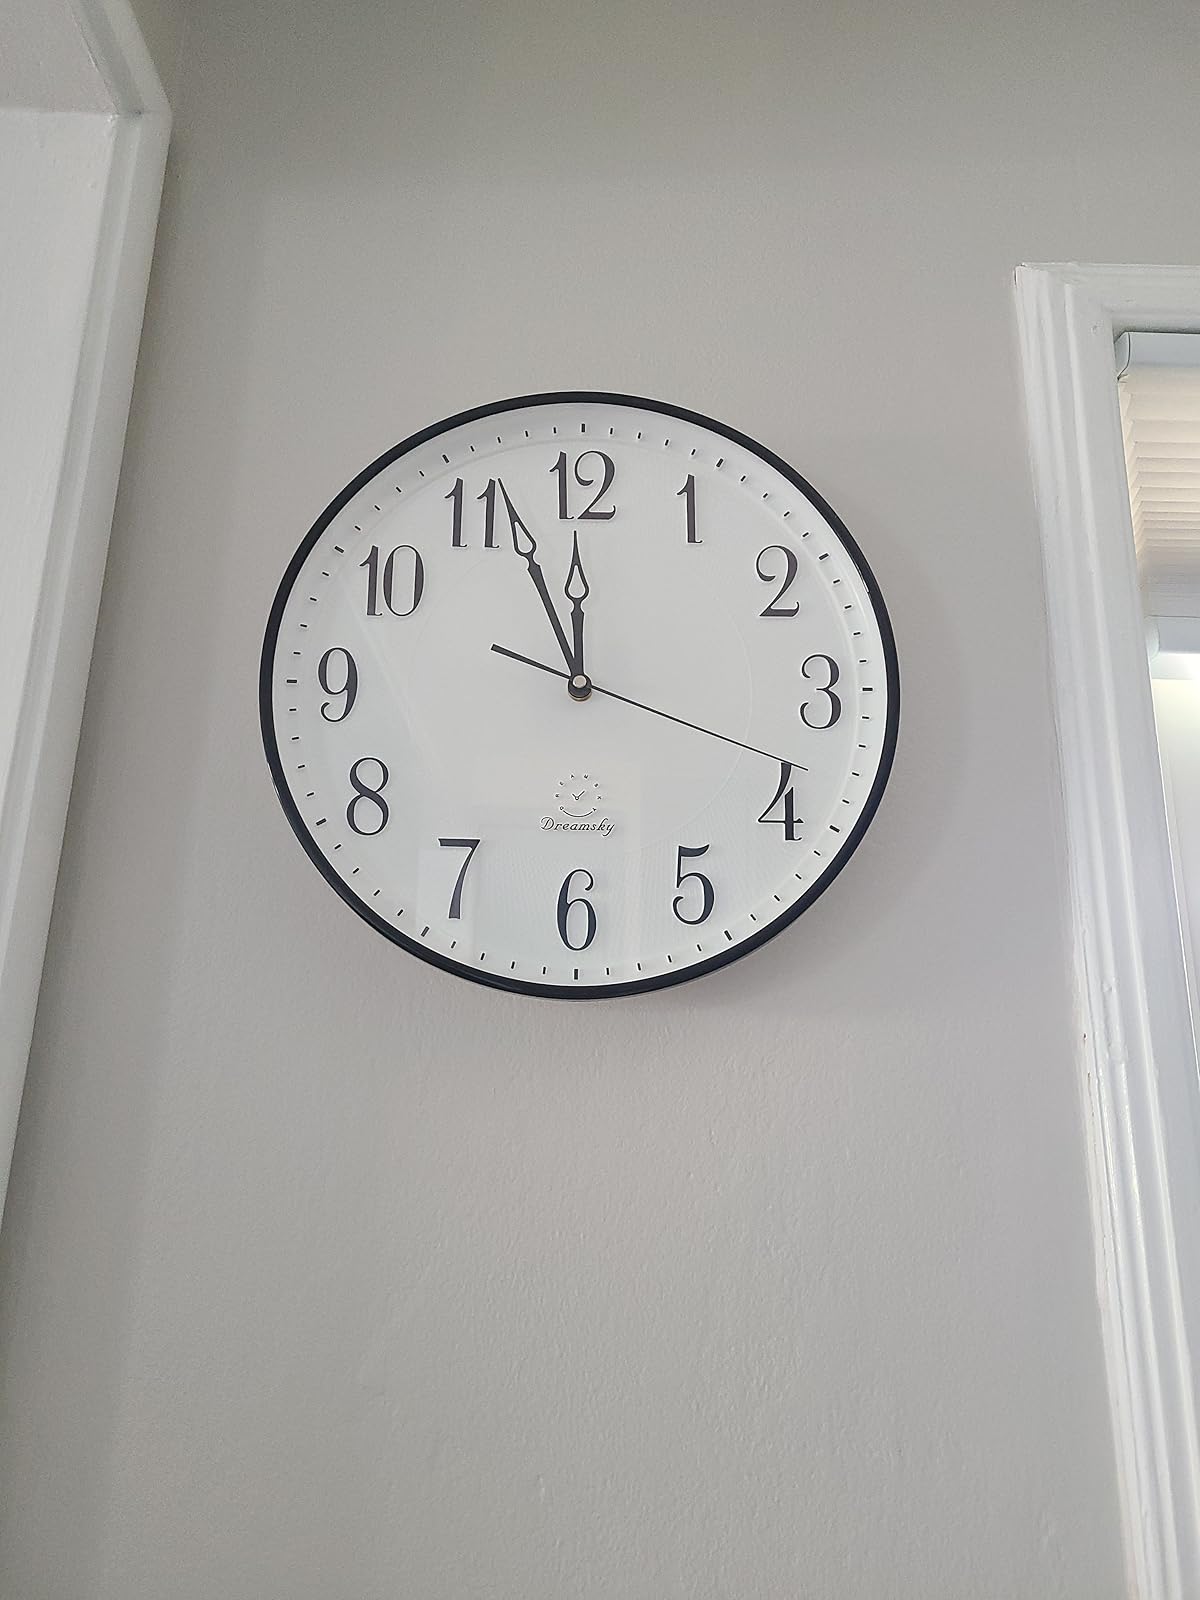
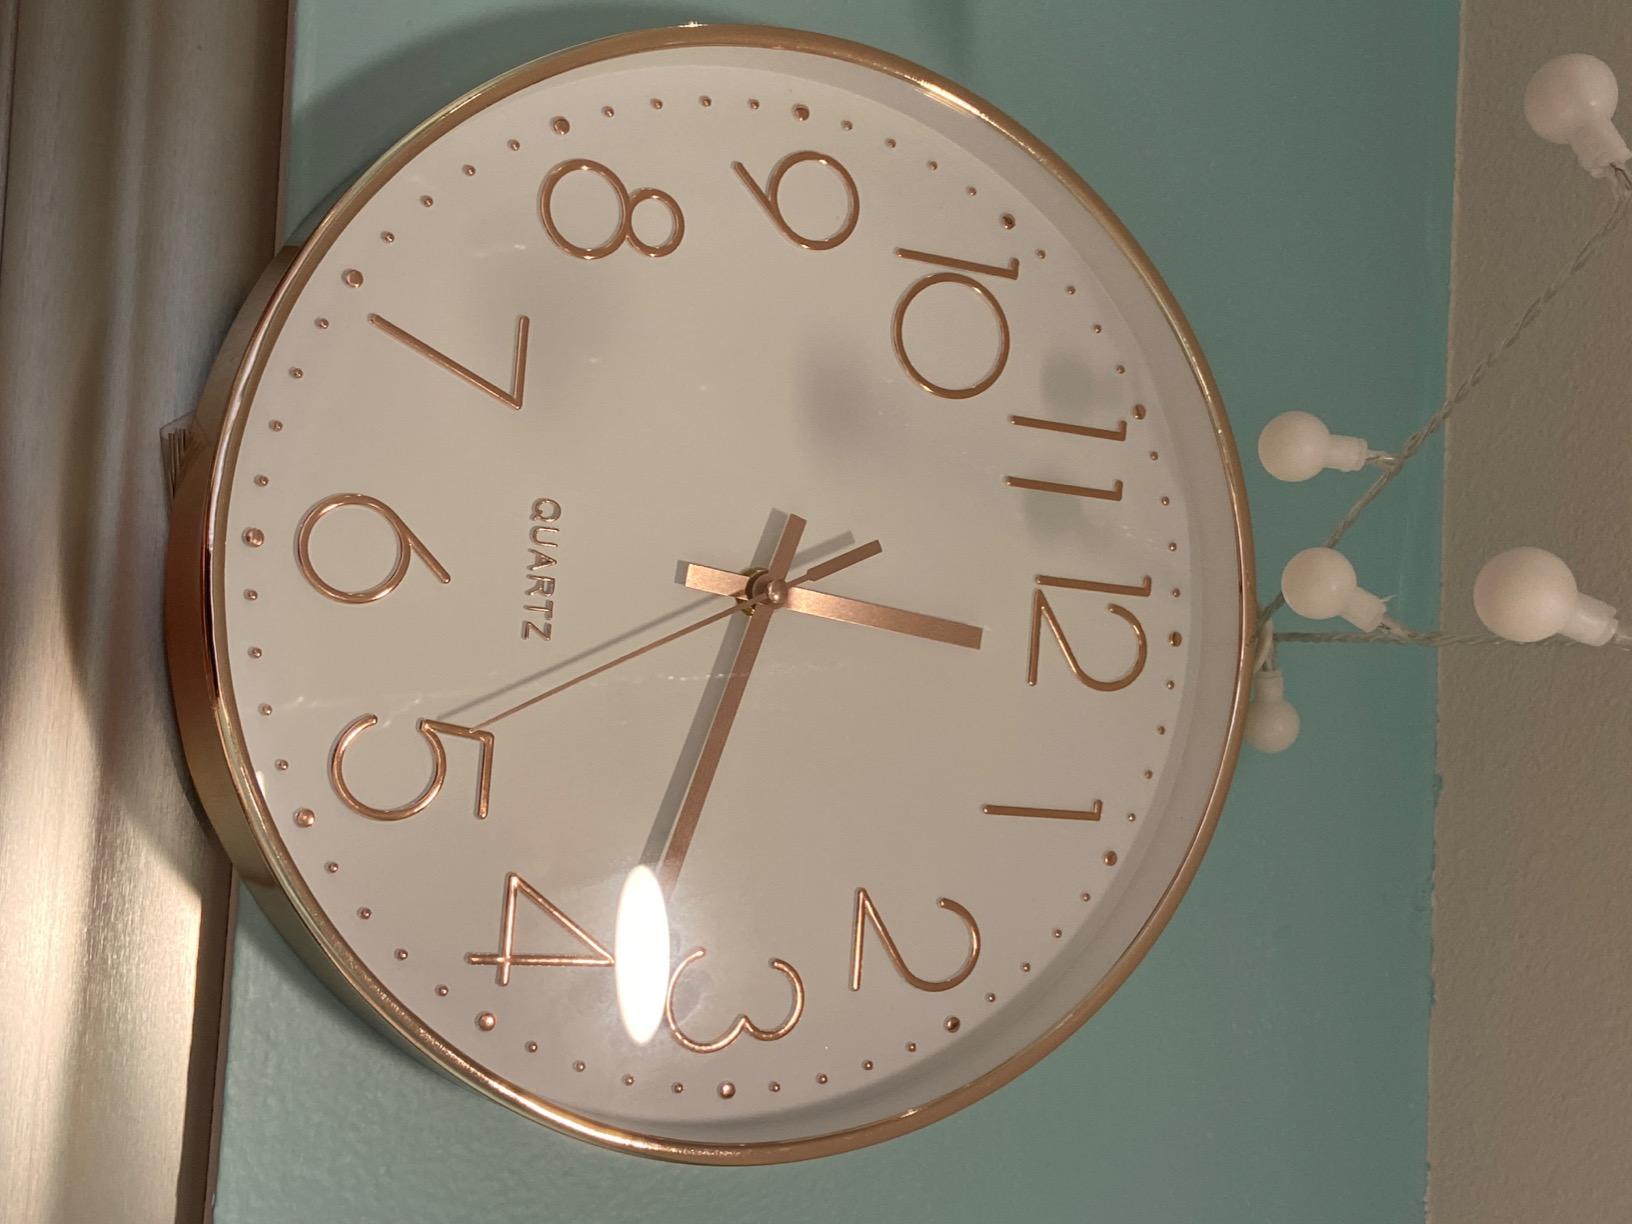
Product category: clock
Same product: no